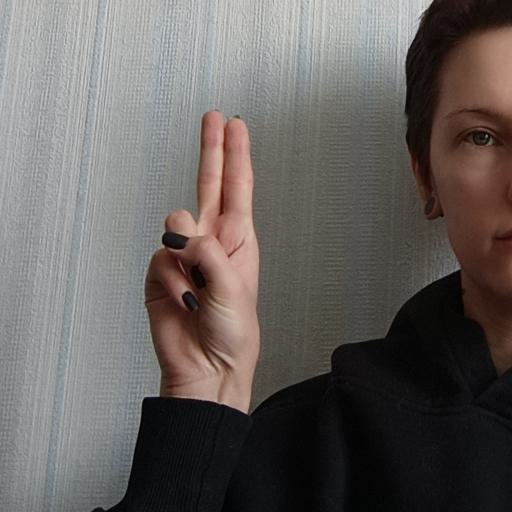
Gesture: two_up